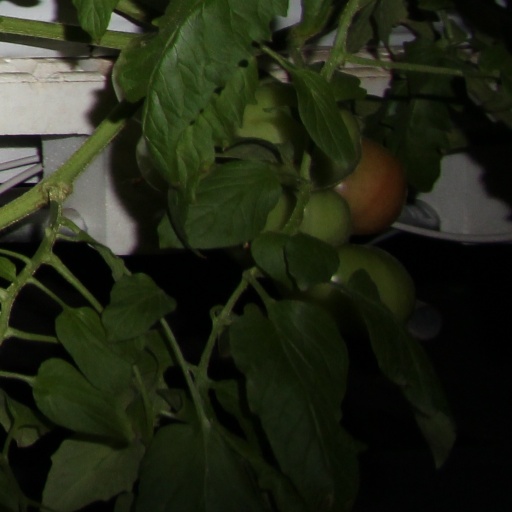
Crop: tomato